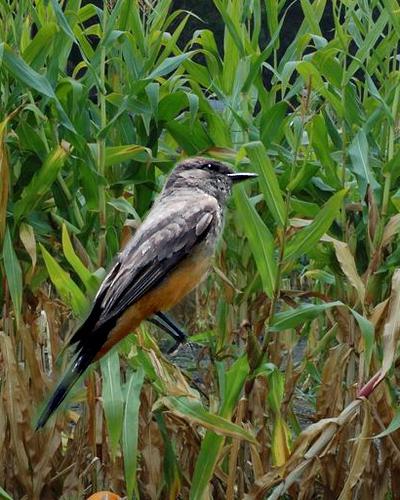
Bird species: Sayornis
Bird type: landbird
Background: land